1st Combat Engineer Battalion

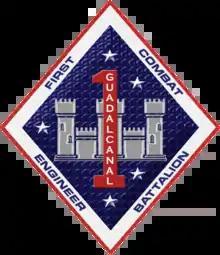
1st CEB insignia

1st Combat Engineer Battalion is a combat engineer battalion of the United States Marine Corps. The unit, nicknamed "The Super Breed", is based at Marine Corps Base Camp Pendleton, California and falls under the command of the 1st Marine Division and the I Marine Expeditionary Force.